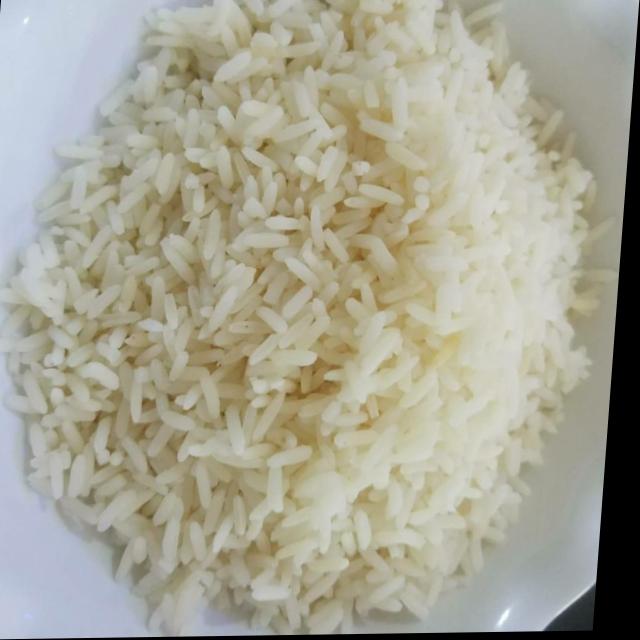
Dish: white_rice